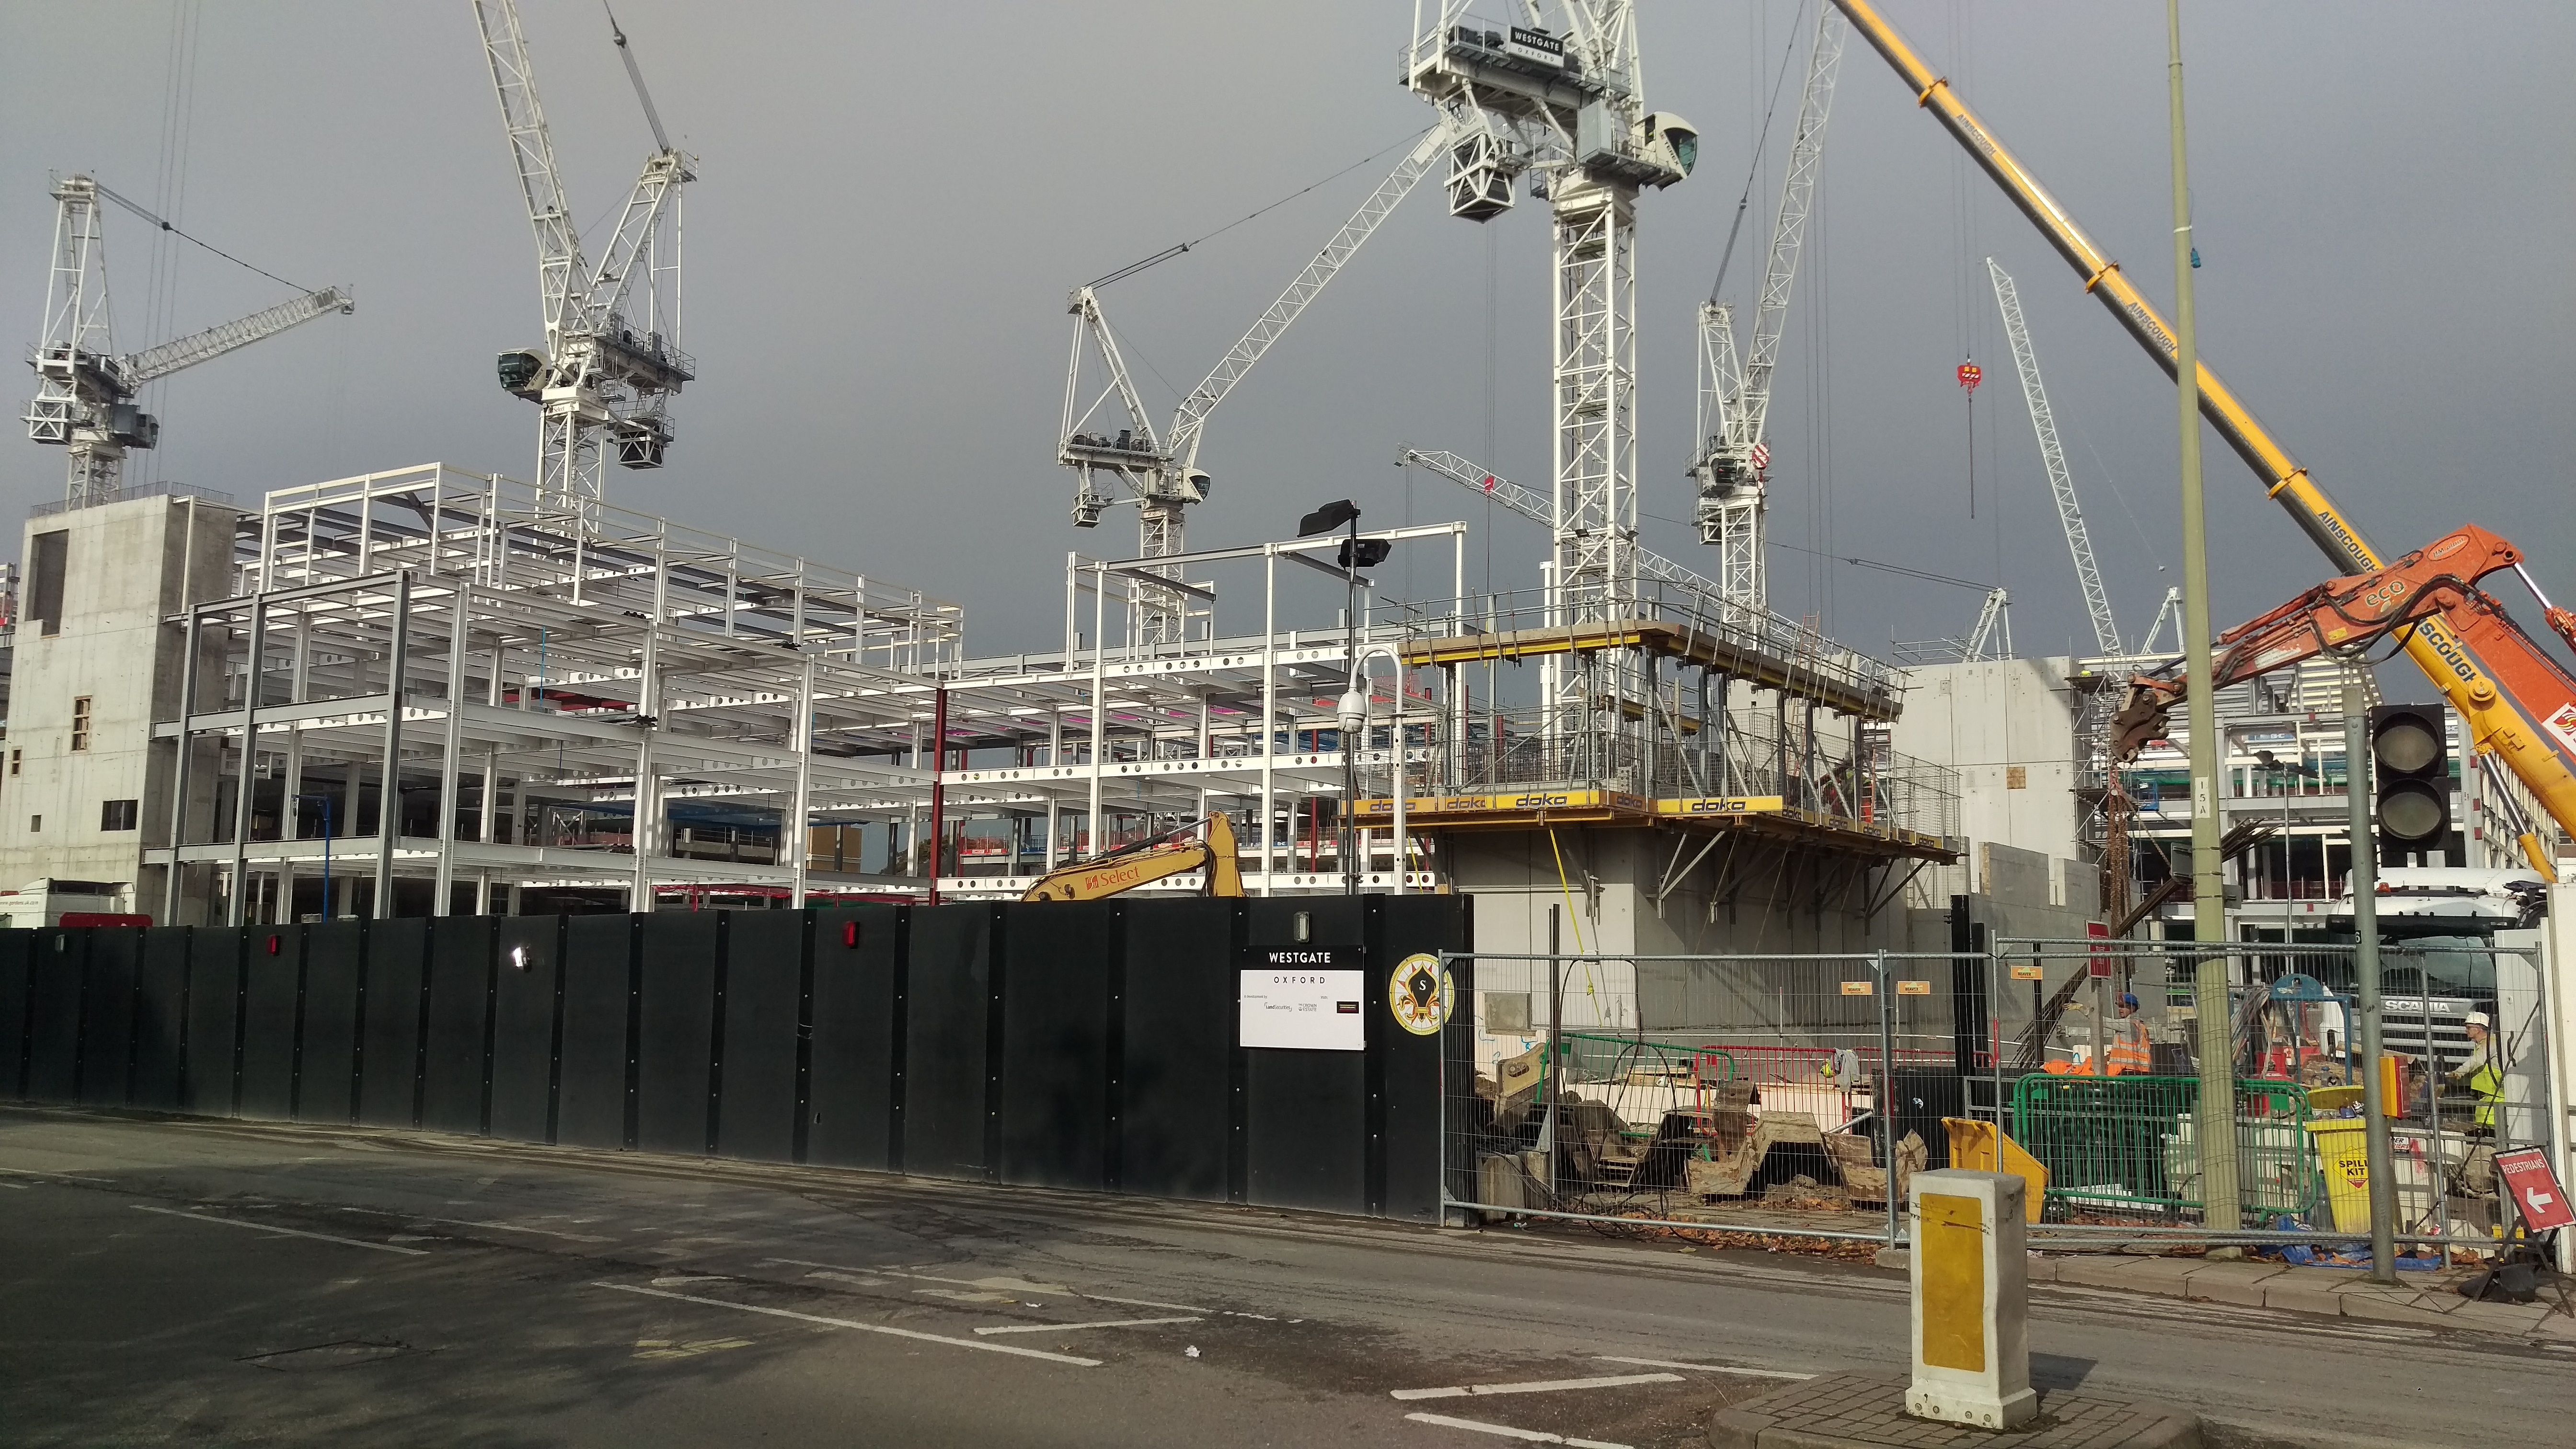
ship, transport, vehicle, port, waterway, infrastructure, watercraft, freight transport, construction equipment